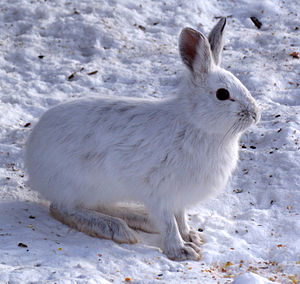
Sneskohare
Sneskohare i vinterpels.
Amerikansk sneskohare eller sneskohare er en hare, der lever i Nordamerika. Dens navn kommer af de store fødder, som gør at den kan gå på sneen uden at synke ned. Den kan have hvid eller brun pels.